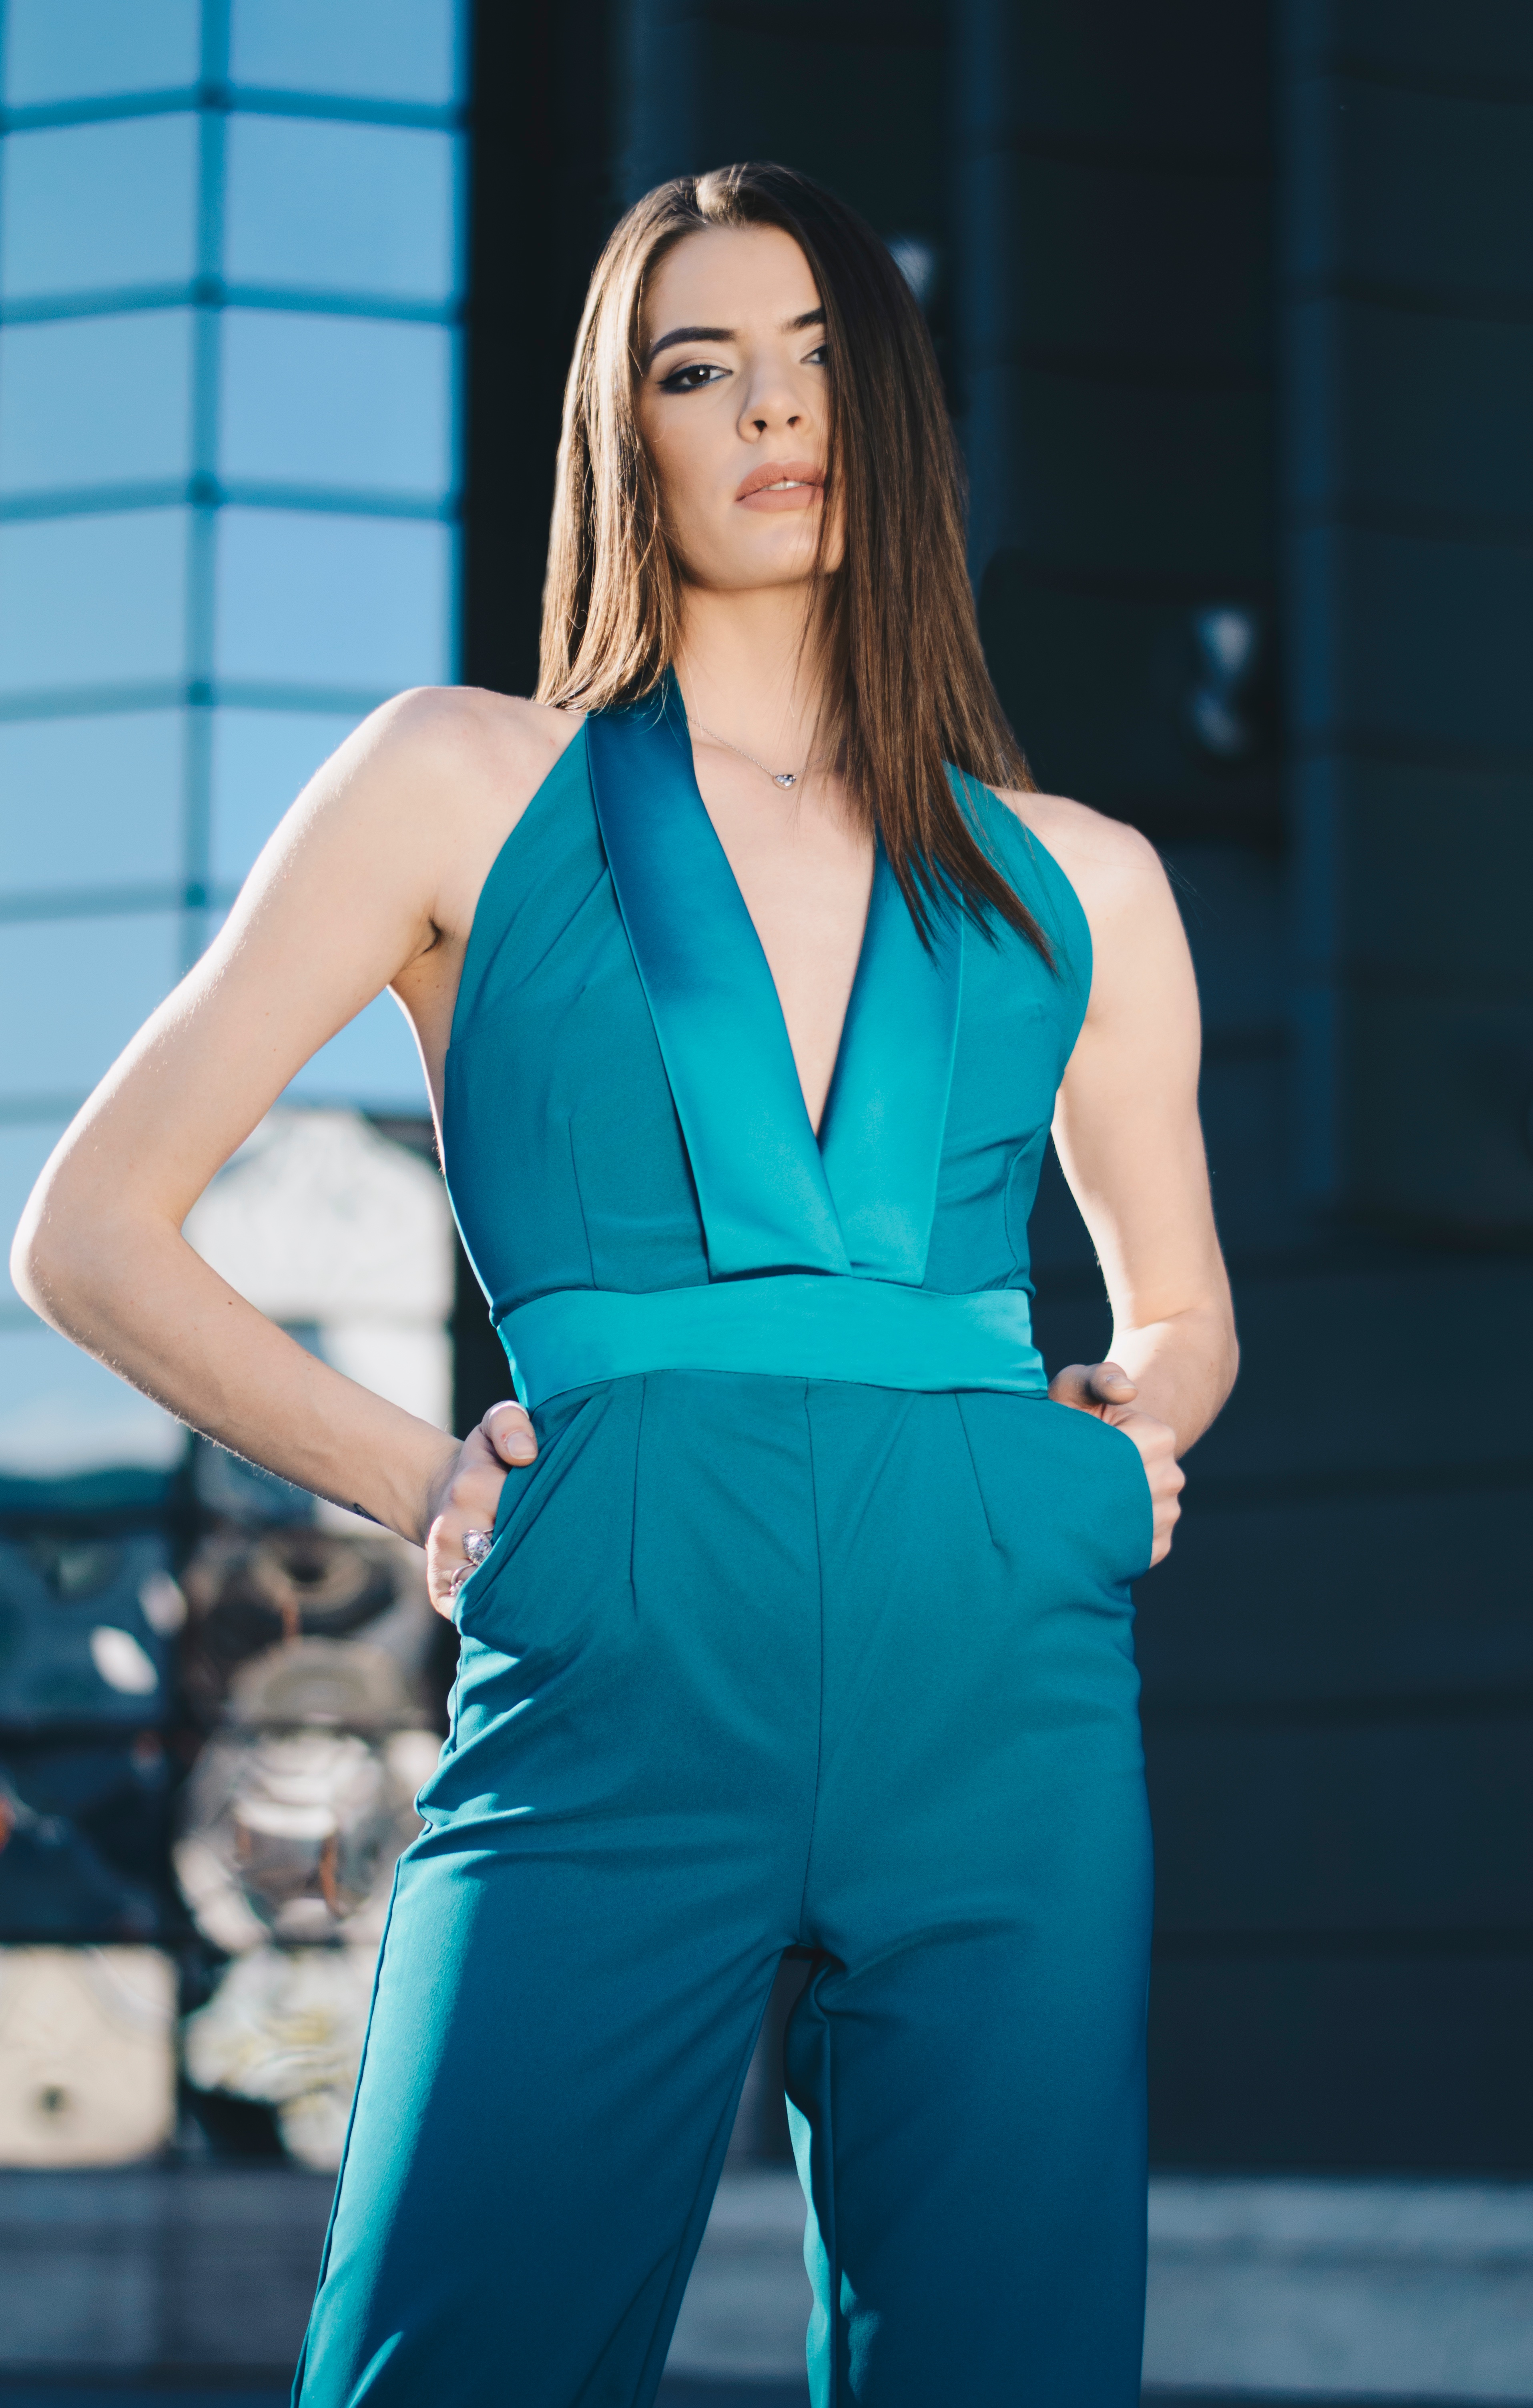
model, spring, fashion, blue, clothing, long hair, dress, runway, beauty, abdomen, photo shoot, fashion show, supermodel, electric blue